Stock (firearms)

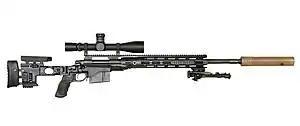
An M2010 Enhanced Sniper Rifle in a chassis system with adjustable buttplate and cheekriser

Traditional gunstocks have a permanently-shaped buttstock that is fixed in length of pull and comb height, and cannot tailor to the anatomical variation between different users. If the user wants a more comfortable head position to achieve better natural point of aim, then an additional cheek pad (which add to the comb height) or a thicker buttplate (which add to the length of pull) need to be installed. These improvisations might not be ideal as they might still not achieve optimal fitting to a person's ergonomics.